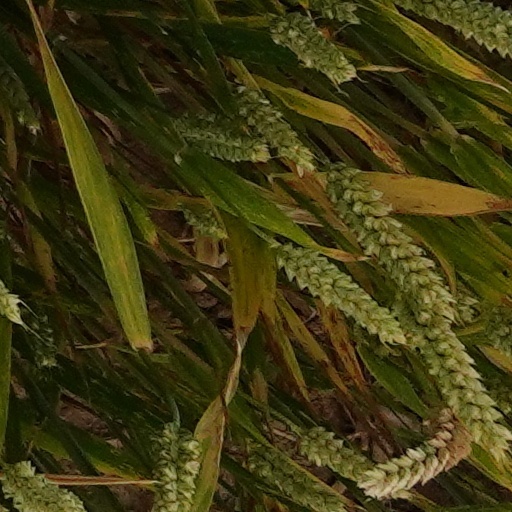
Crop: wheat